Grumman EA-6B Prowler

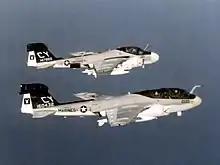
The two-seat EA-6A (top) was followed by the four-seat EA-6B Prowler (bottom)

During 1966, development of the EA-6B, a substantially redesigned and more advanced model, commenced as a replacement for the EKA-3B Skywarriors then being operated by the United States Navy. The redesign included the lengthening of the forward fuselage to create a rear area that accommodated a larger four-seat cockpit while an antenna fairing was added to the tip of the vertical stabilizer. The EA-6B was powered by a pair of Pratt & Whitney J52 turbojet engines, which enable it to attain high subsonic speeds. On 14 November 1966, Grumman was awarded a $12.7 million contract to develop an EA-6B prototype. On 25 May 1968, the EA-6B performed its maiden flight; it entered regular service on aircraft carriers during July 1971. Three prototype EA-6Bs were converted from A-6As, and five EA-6Bs were developmental airplanes. Between 1966 and 1991, a total of 170 EA-6B production aircraft were manufactured.